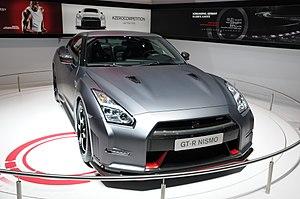
Salon international de l'automobile de Genève 2014
La GT-R est une voiture de sport produite depuis 2007 par le constructeur automobile japonais Nissan.